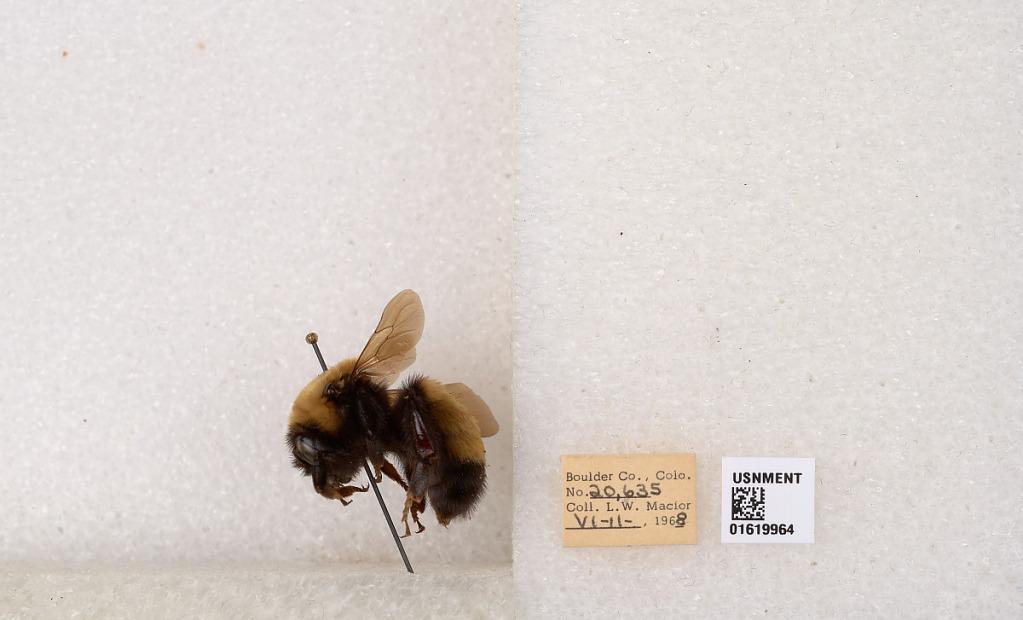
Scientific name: Bombus (Bombus) nevadensis Cresson